Paul Benzaquin

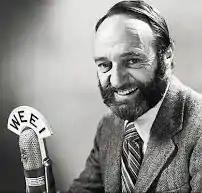
Paul Benzaquin

Paul Benzaquin (died February 13, 2013) was a 20th-century American broadcaster in the city of Boston, a pioneer of talk radio. He was inducted into the Massachusetts Broadcasters Hall of Fame in 2007.